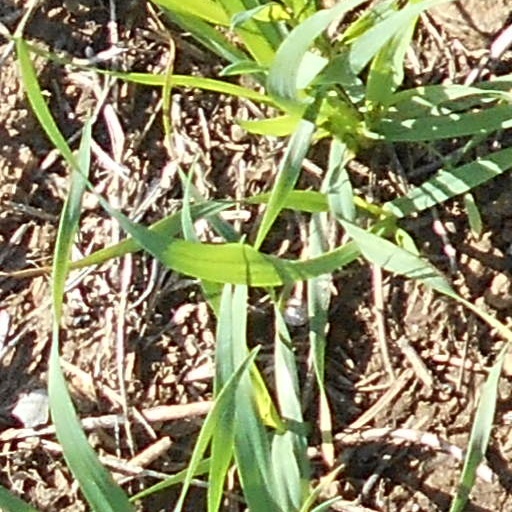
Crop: wheat